Mark Tremonti

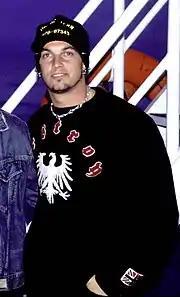
Tremonti in 2002

Marshall left the band in 2000 due to increasing tension with Stapp and to pursue other interests. He was temporarily replaced by touring bassist Brett Hestla.